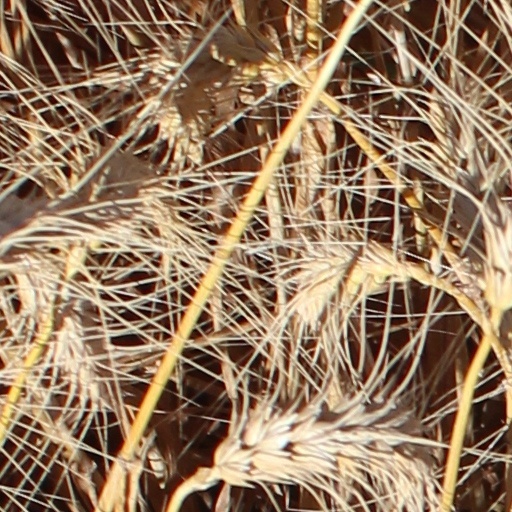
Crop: wheat